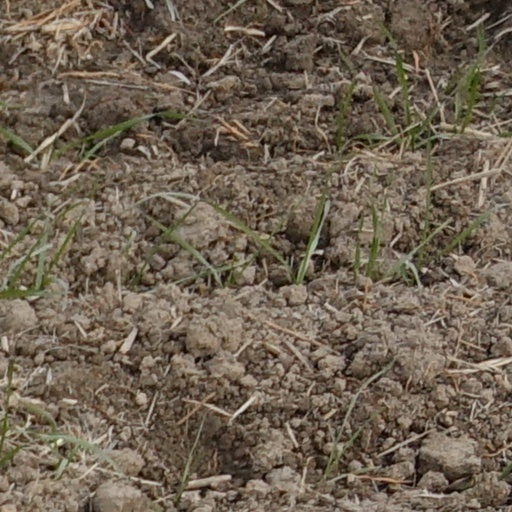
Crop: wheat